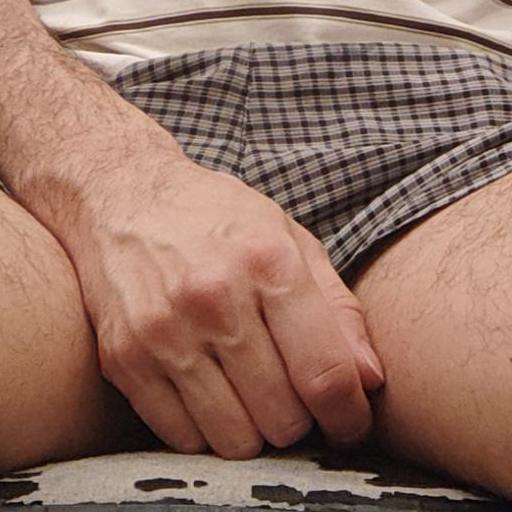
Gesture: no_gesture